Boyer Mill

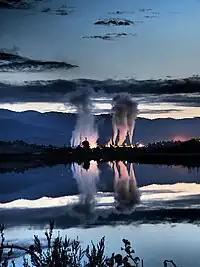
Norske Skog Boyer and the River Derwent captured from the Lyell Highway, 2011

The Boyer Mill has contributed significant pollution issues to the area, impacting both the environment and human health. Pollution linked to the Boyer Mill stems from different phases of the paper production process, encompassing pulping, bleaching, and wastewater treatment. A Commonwealth taskforce was established in 1990 to assess the mill's environmental impact.